Lam Tsuen Valley

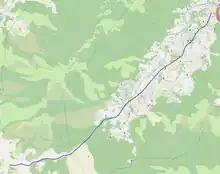
Map of in Lam Tsuen Valley.

Lam Tsuen Valley is situated in the New Territories, Hong Kong, west of Tai Po New Town. Lam Tsuen and other villages are located in the valley. The Lam Tsuen River and its branches collect water from nearby hills. The area is suitable for cultivation, though fewer and fewer residents still participate in the agricultural sector.